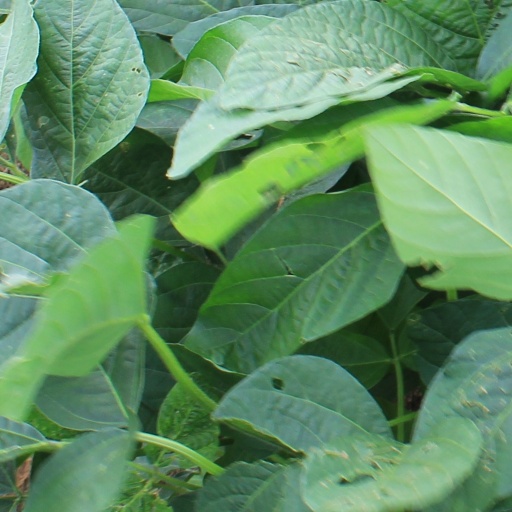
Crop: soybean